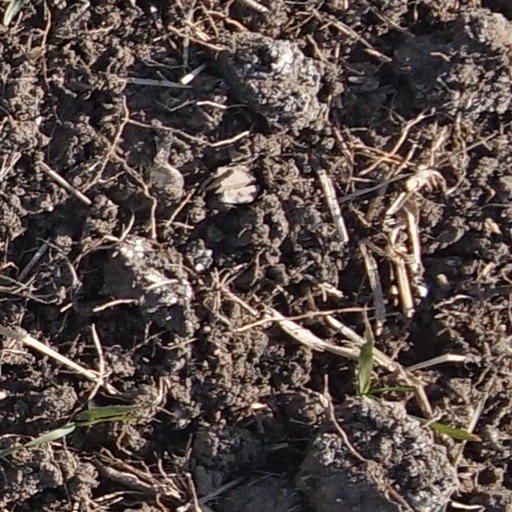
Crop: wheat